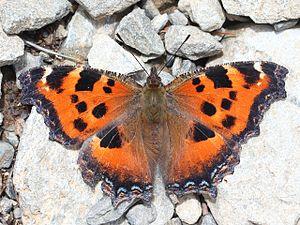
La Vanesse du saule ou Tortue à pattes jaunes est une espèce de lépidoptères de la famille des Nymphalidae, de la sous-famille des Nymphalinae, de la tribu des Nymphalini et du genre Nymphalis.
Le terme vanesse est un nom vernaculaire ambigu qui désigne en français plusieurs espèces de papillons appartenant à la famille des Nymphalidae, à la sous-famille des Nymphalinae et à la tribu des Nymphalini.
Les Nymphalini forment une tribu de lépidoptères de la famille des Nymphalidae et de la sous-famille des Nymphalinae.